Vikings

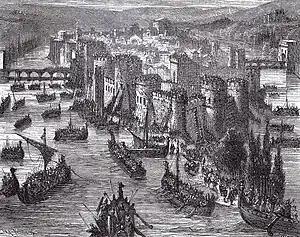
Viking long ships besieging Paris in 845, 19th-century portrayal

Archaeological finds and written sources indicate that the Vikings participated in social gatherings and festivities. Board games and dice games were a popular pastime. Game boards were made of ornately carved wood, with gaming pieces fashioned mostly from wood, bone, or stone. Pieces were also made of glass, amber, and antler, along with materials such as walrus tusk and ivory from foreign sources. The Vikings played several types of "tafl" games; "hnefatafl", "nitavl" (nine men's morris) and the less common "kvatrutafl".